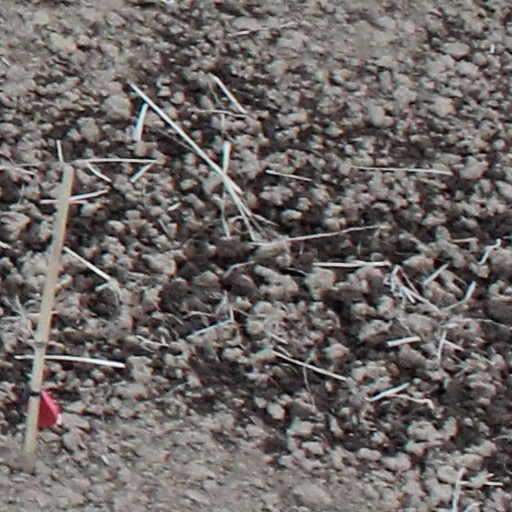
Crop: wheat